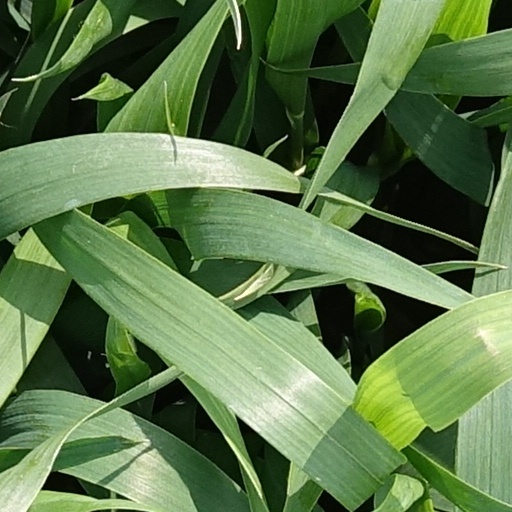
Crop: wheat